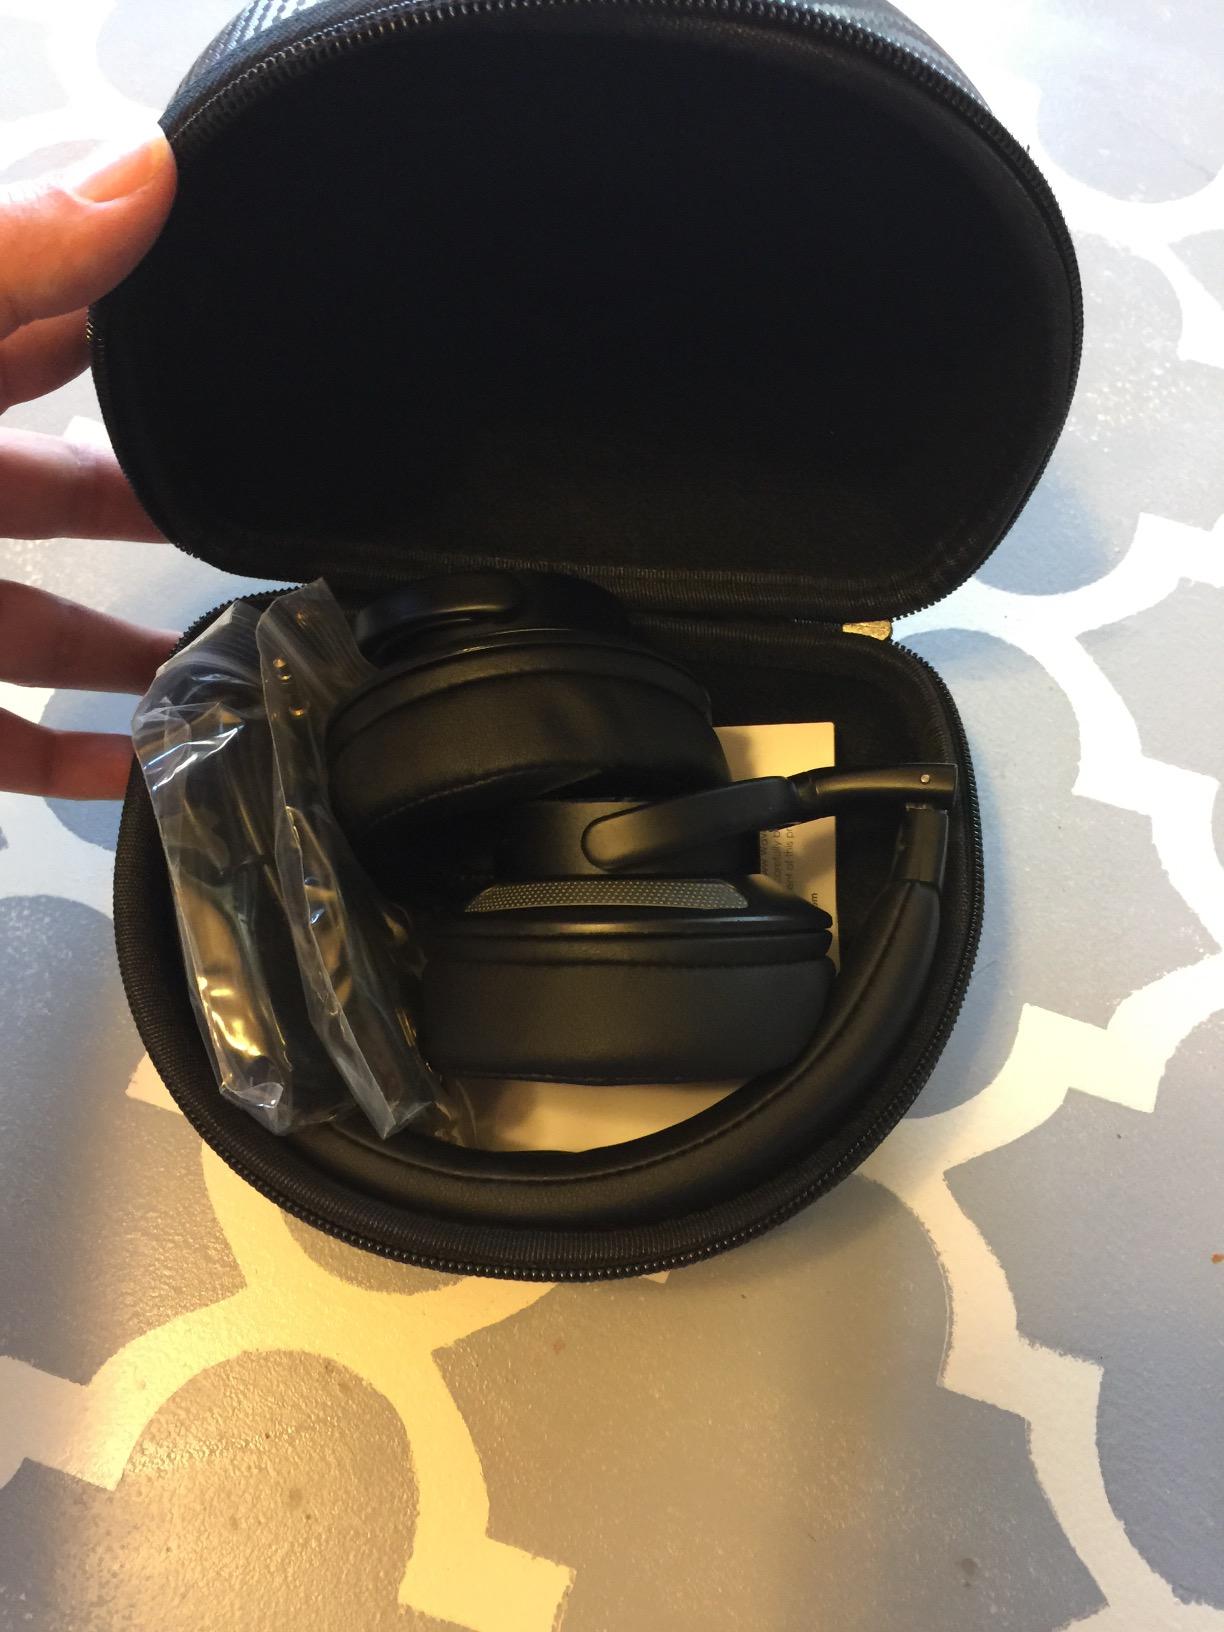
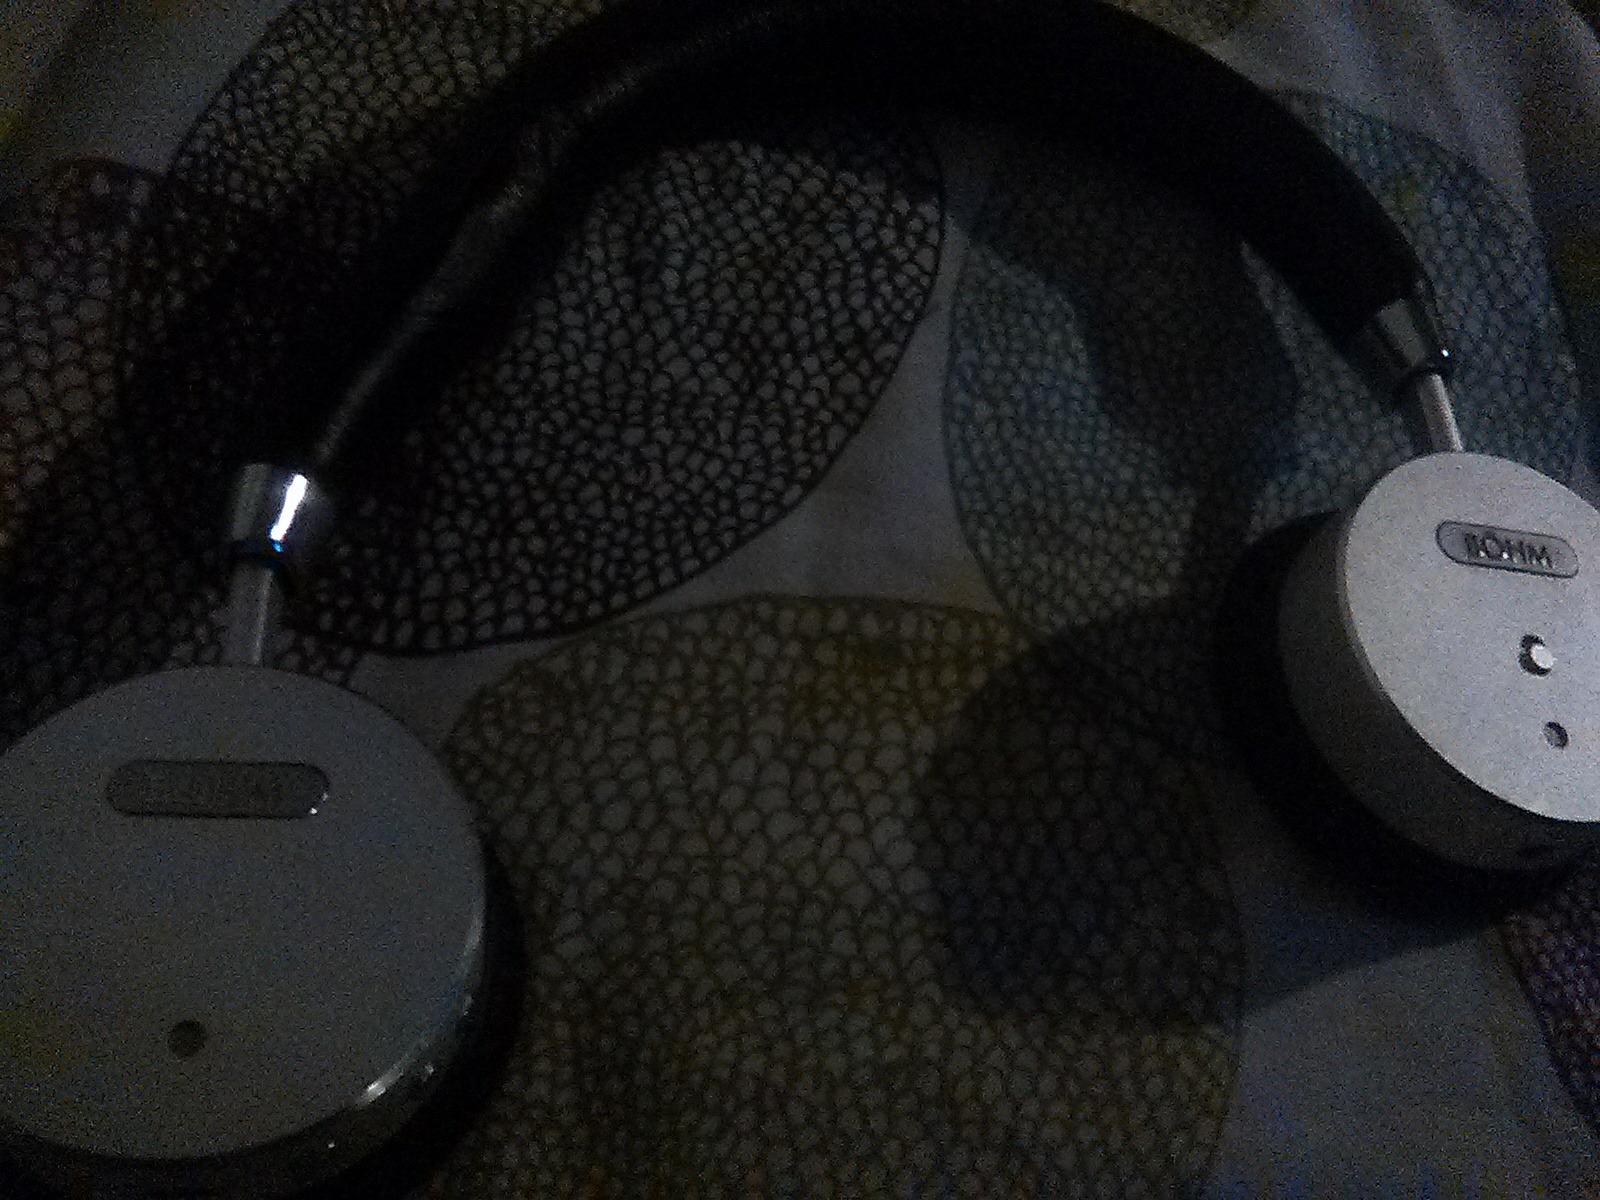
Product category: headphones
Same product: no